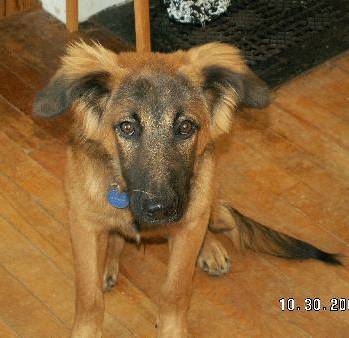
Label: dog